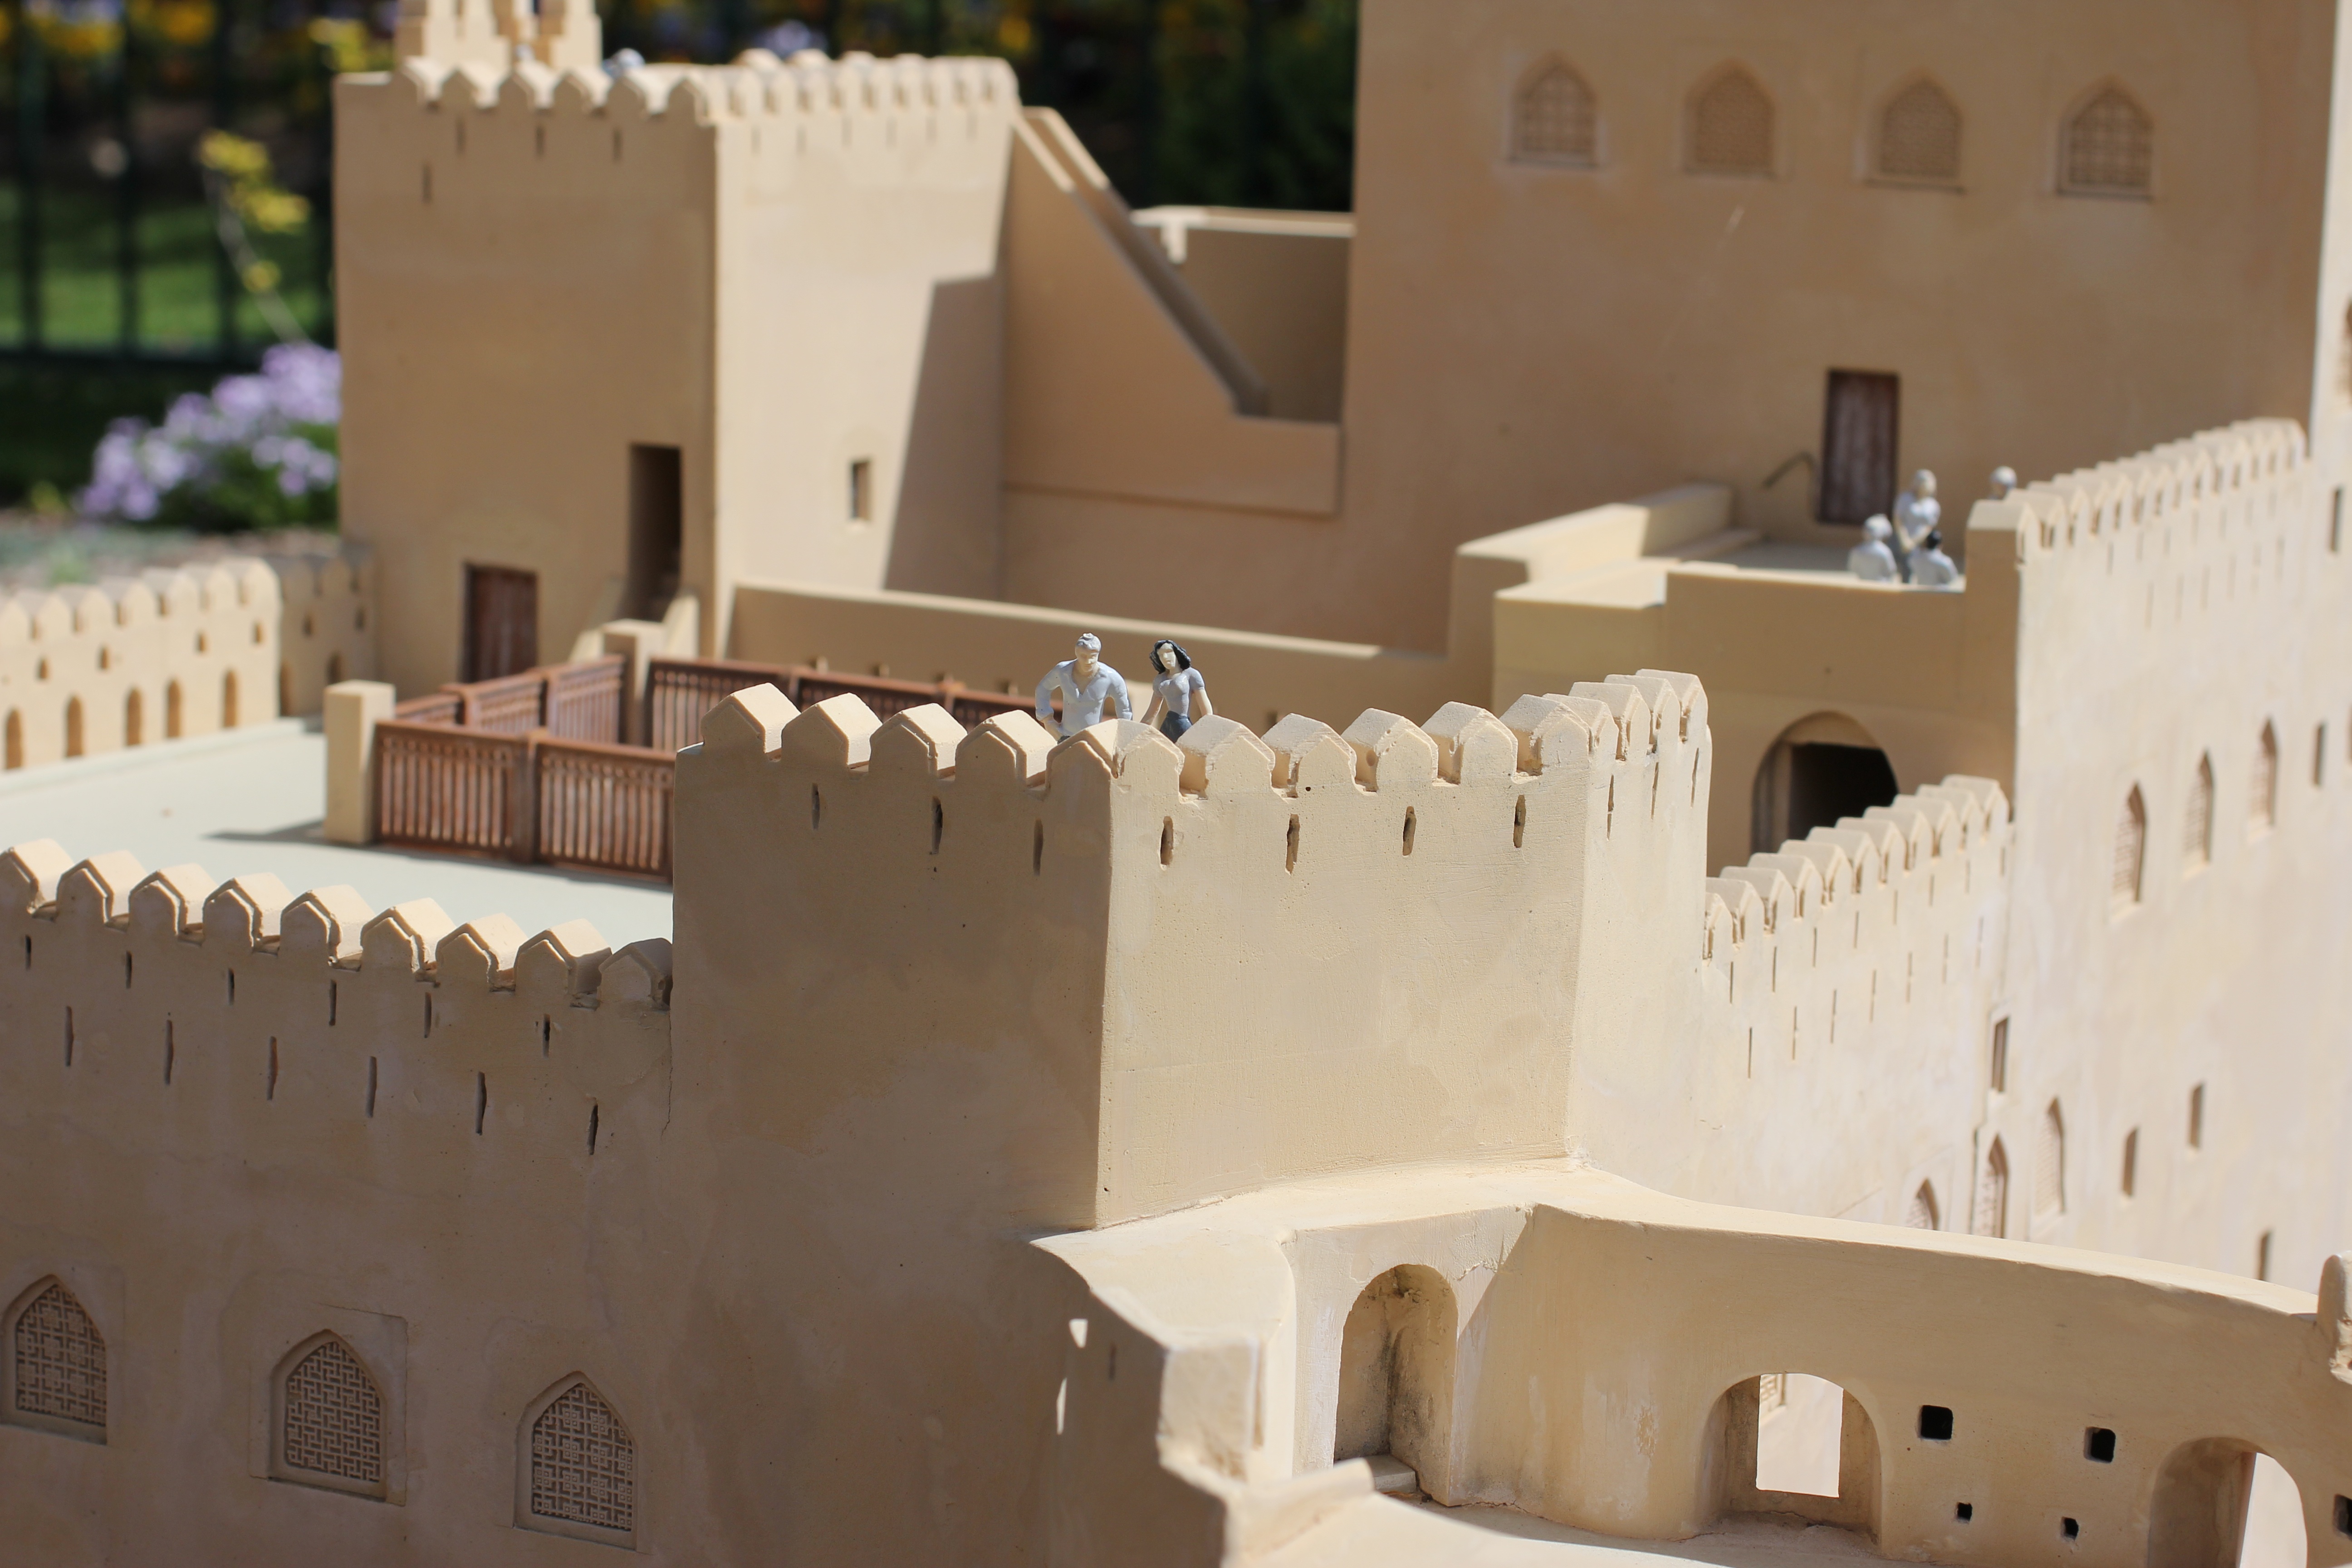
architecture, building, europe, small, castle, historic, miniature, medieval, tourists, mini, european